Sir John Corbet, 1st Baronet, of Stoke upon Tern

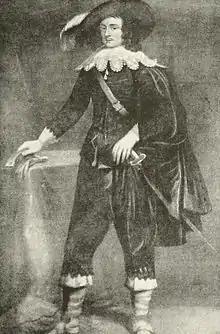
Sir Andrew Corbet of Moreton Corbet, a relative of Sir John, was responsible for collecting the Forced Loan but later turned against the king's absolutist policies and the influence of Buckingham.

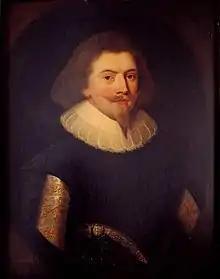
John Egerton, 1st Earl of Bridgewater, one of the Shropshire gentry ennobled by the Stuart kings, was Lord Lieutenant of the county and was held responsible for Corbet's imprisonment, narrowly escaping impeachment.

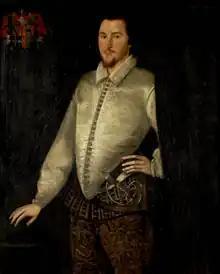
Sir Robert Needham in 1598

In 1627 Corbet led the opposition within Shropshire to the Forced Loan imposed by the King. The parliament of 1625, dubbed by Court circles the Useless Parliament had refused fully to underwrite the cost of the Anglo-Spanish War of 1625–30. As Buckingham's inept diplomacy turned it into a war also against France, Charles imposed a levy without parliamentary consent. Corbet was outspoken in his attacks on the Forced Loan. The collection in Shropshire was carried out by the commissioner Sir Andrew Corbet of Moreton Corbet, under the direction of William Compton, 1st Earl of Northampton, president of the Council in the Marches of Wales, and was remarkably successful. By promising to use some of it to pay arrears of "coat and conduct" money, already owed to local gentry and their retainers for military service, Corbet overcame their initial reluctance to pay. Shropshire paid the Exchequer £2,997 - 82% per cent of its quota, compared with the national average of 72%. However, Sir John Corbet's agitation seems to have struck a chord with his cousin, Sir Andrew. His compliance ended with the collection of the Forced Loan and he joined Sir John in opposition, voting for the Petition of Right in the parliament of 1628.